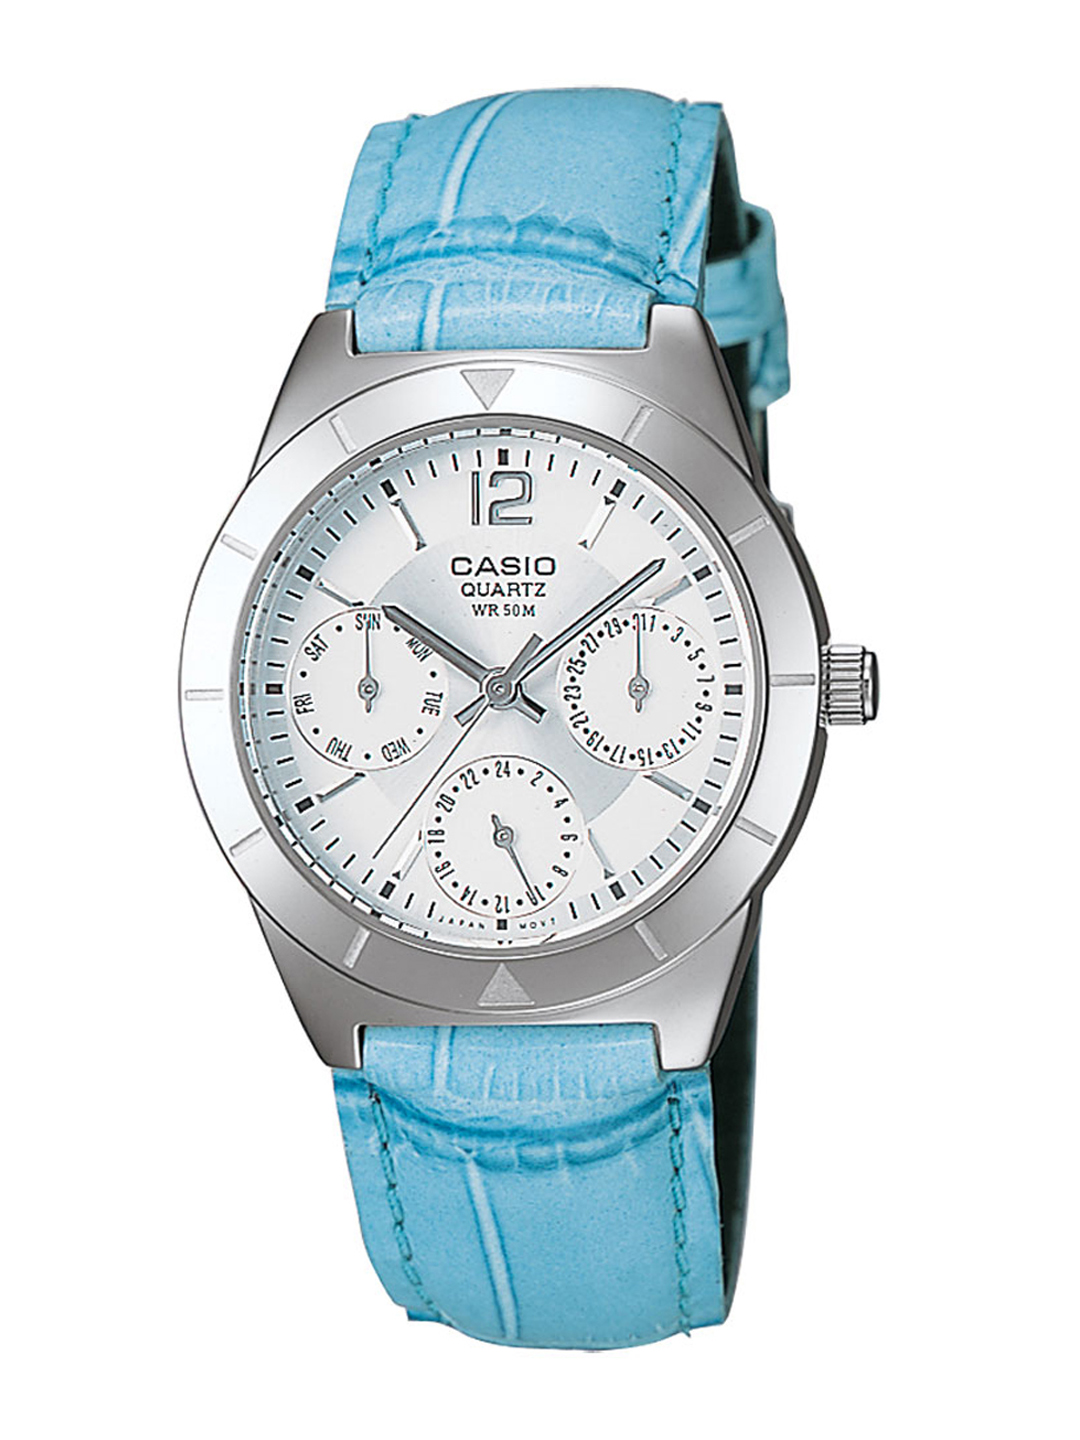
CASIO Enticer Women Silver-Toned Dial Watch (SH62) LTP-2069L-7A2VDF
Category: Accessories / Watches / Watches
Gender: Women
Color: Silver
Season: Winter 2016
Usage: Casual